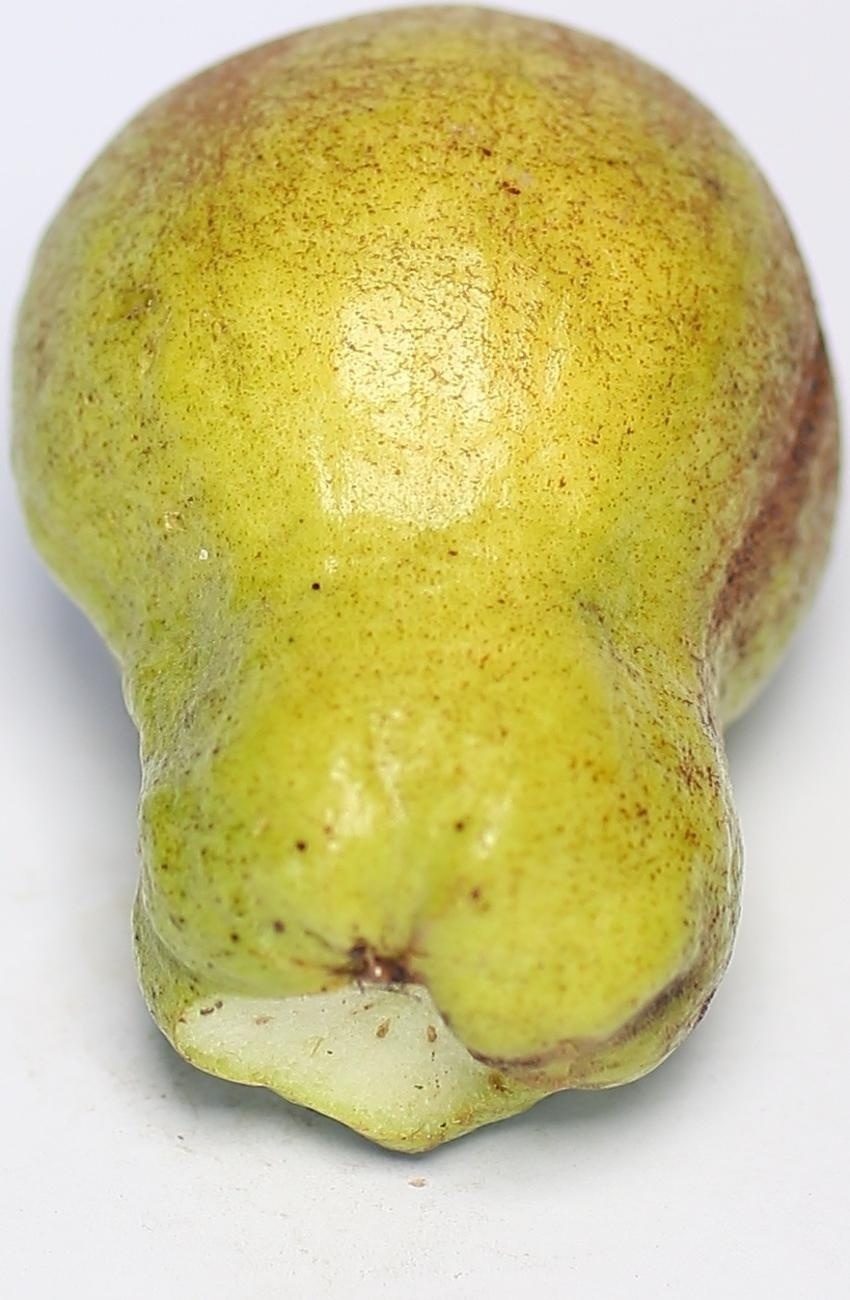
Maturity: mature-green
Variety: local-sindhi